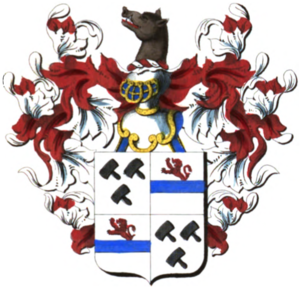
Armoiries de la famille de Woelmont
Cette liste des familles contemporaines de la noblesse belge ne retient que les familles subsistantes faisant partie officiellement de la noblesse belge avec un principe légal de noblesse héréditaire, à l'exclusion des familles de nationalité belge de noblesse non reconnue ou de noblesse étrangère n'ayant pas introduit une requête d'incorporation dans la noblesse auprès de S.M. le roi des Belges.